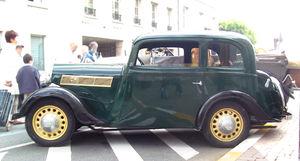
Rosengart est une marque automobile française créée par Lucien Rosengart. Elle a produit des voitures particulières de 1928 à 1955.